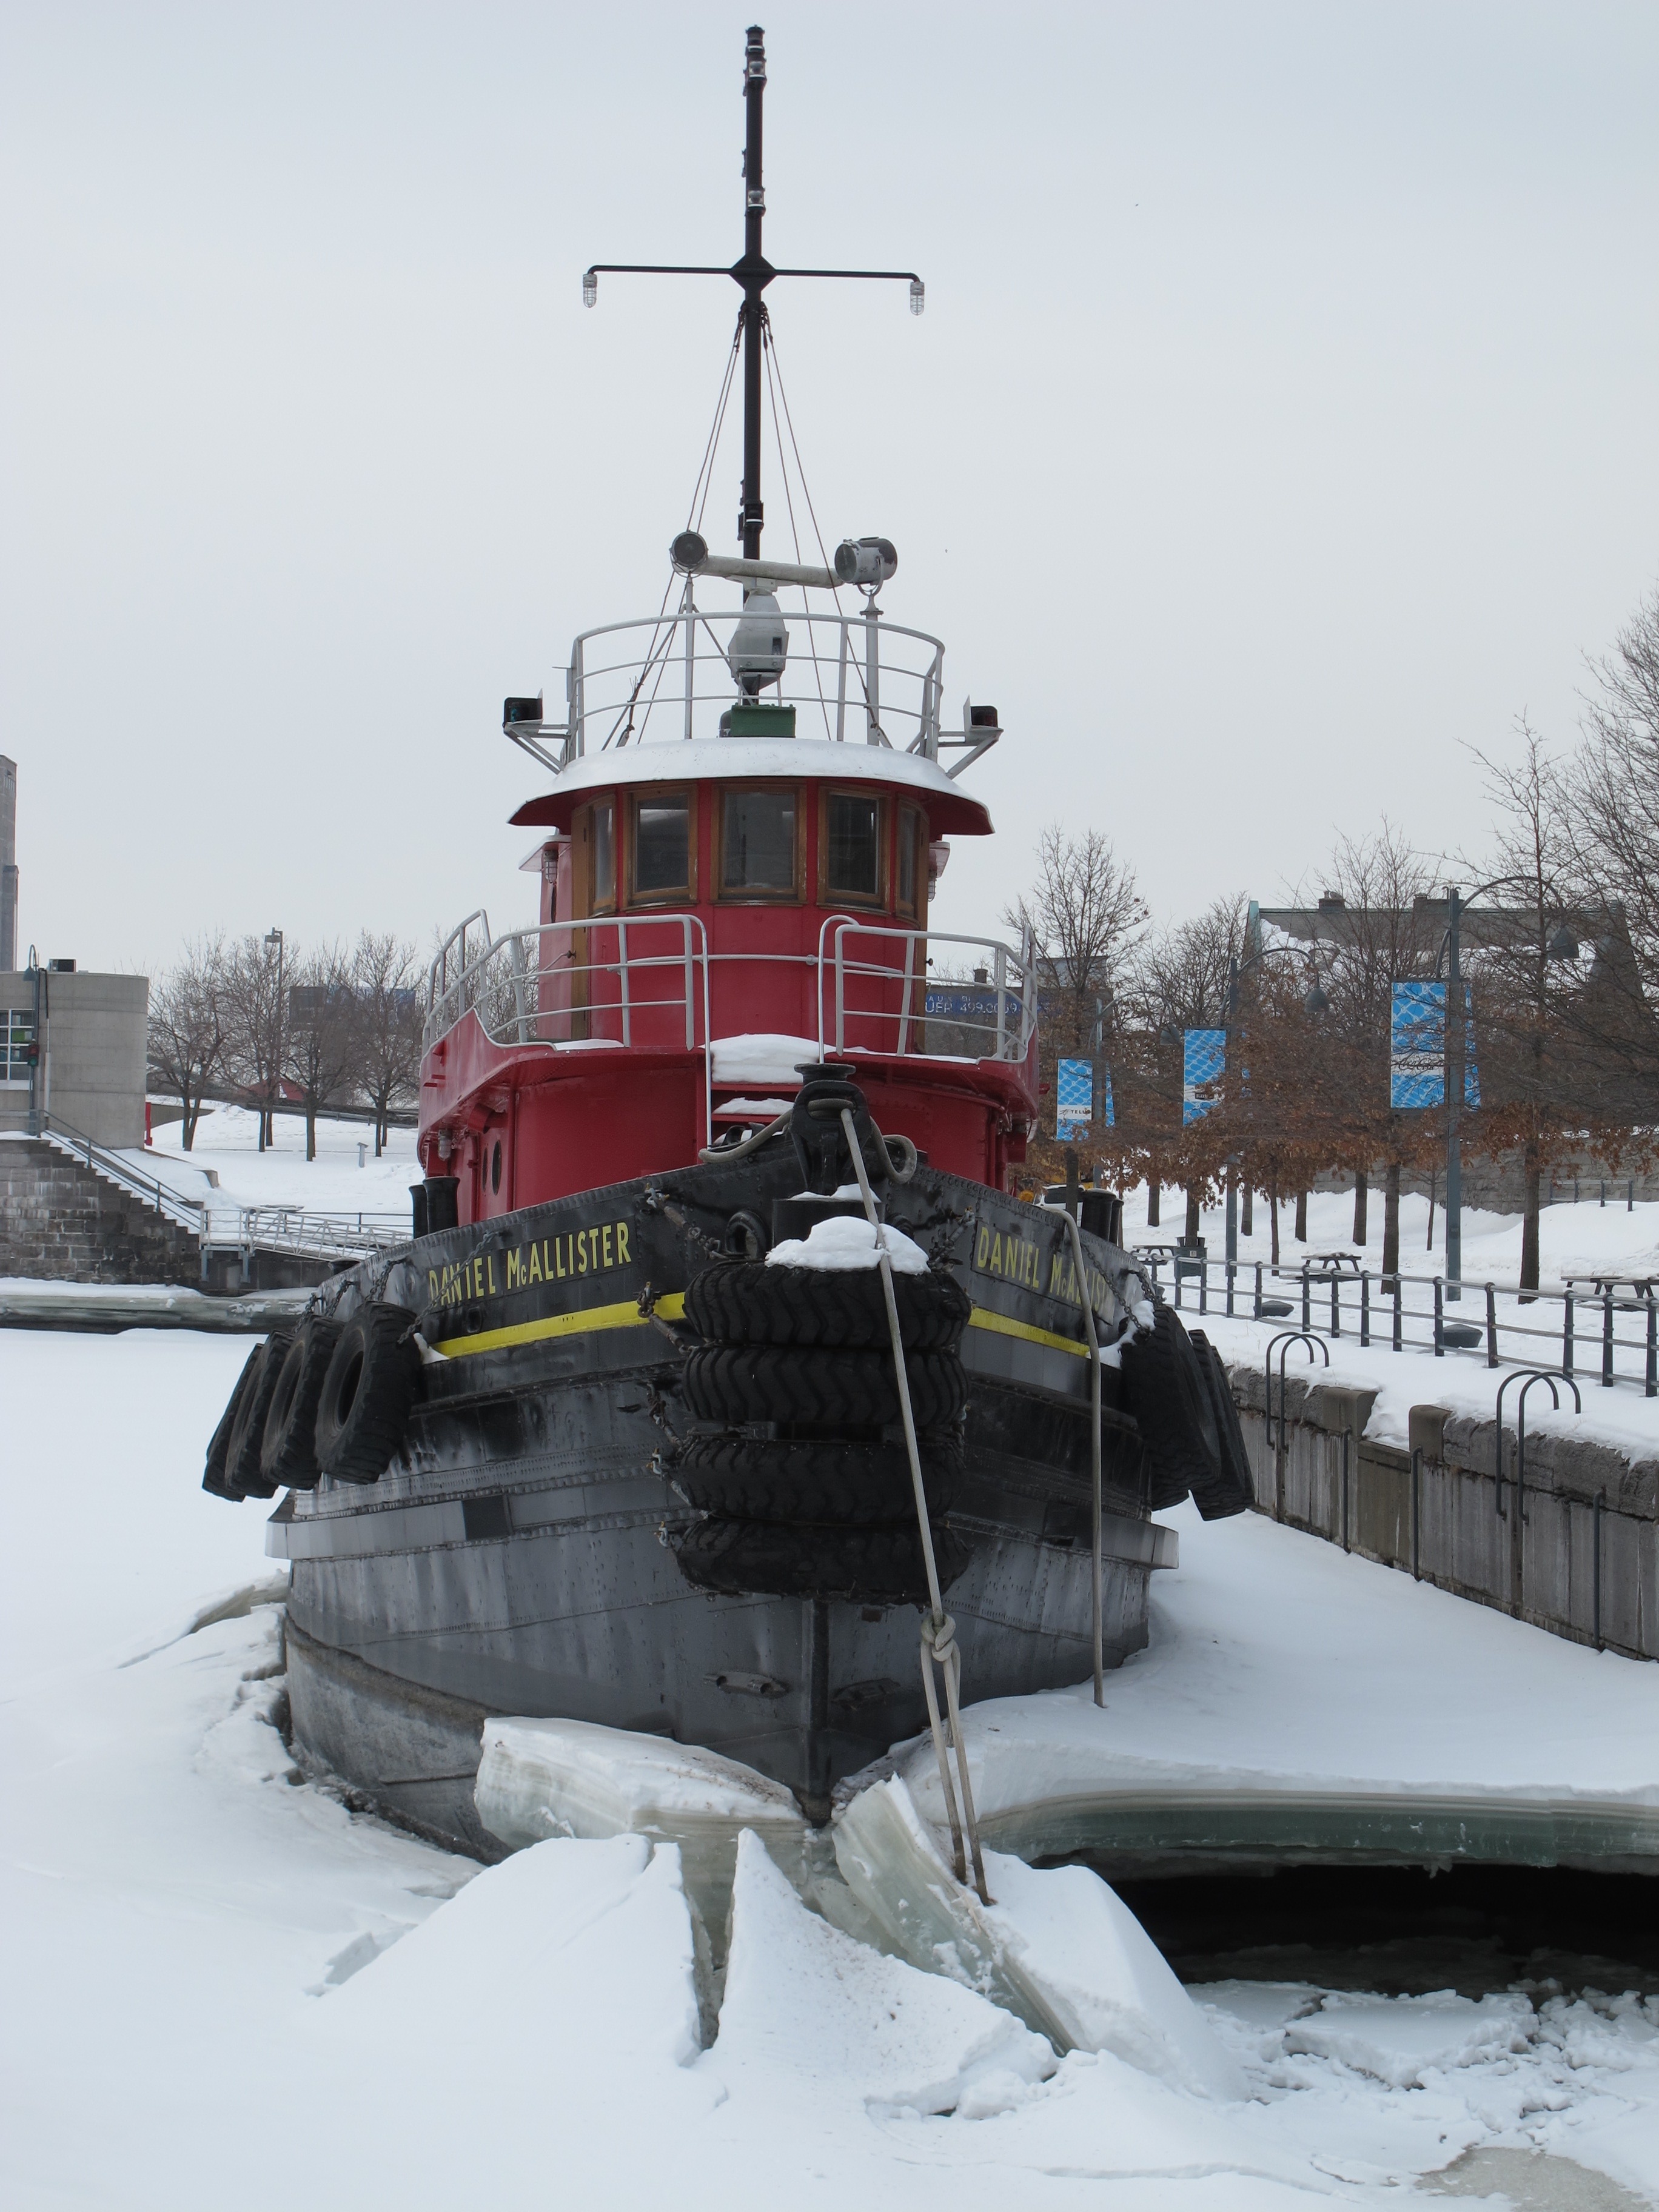
snow, cold, winter, boat, ship, vehicle, weather, season, waterway, icebreaker, tugboat, watercraft